Da Boom Crew

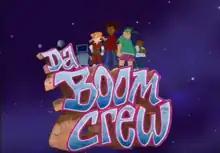

Da Boom Crew is an animated television series created by Bruce W. Smith, John Patrick White, and Stiles White. The series premiered on The WB as part of the Kids' WB! schedule in September 2004. Unusual for an animated series, it was pulled from the Kids' WB! line-up after only four episodes had aired.